Nanbu Yukinobu

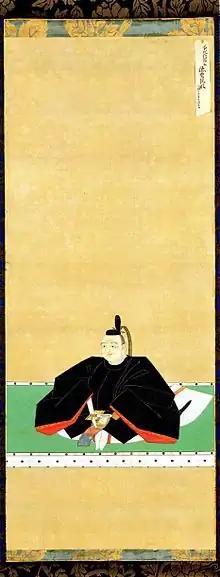
Portrait of Nanbu Yukinobu

was an early to mid-Edo period Japanese samurai, and the 4th "daimyō" of Morioka Domain in northern Japan. He was the 30th hereditary chieftain of the Nanbu clan. His courtesy title was "Shinano-no-kami", and his Court rank was Junior Fifth Rank, Lower Grade, later raised to Junior Fourth Rank, Lower Grade.